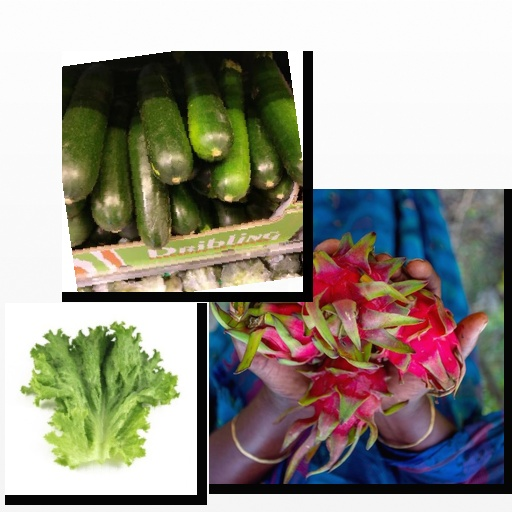
Food items: dragon_fruit, zucchini, lettuce